Powel Crosley Jr.

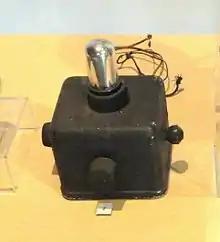
The Crosley Pup 1-tube radio

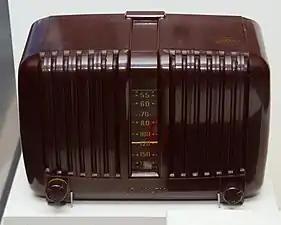
A Crosley radio from the late 1930s. Note that the "70" setting is marked "WLW," for the station owned by Crosley

In 1921 Crosley's young son asked for a radio, a new item at that time, but Crosley was surprised that toy radios cost more than $100 at a local department store. With the help of a booklet called "The ABC of Radio," he and his son decided to assemble the components and build their own crystal radio set. Crosley immediately recognized the appeal of an inexpensive radio and hired two University of Cincinnati students to help design a low-cost set that could be mass-produced. Crosley named the radio the "Harko" and introduced it to the market in 1921. The inexpensive radio set sold for $7, making it affordable to the masses. Soon, the Crosley Radio Corporation was manufacturing radio components for the rapidly growing industry and making its own line of radios.